Barrow Court

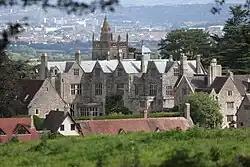

Barrow Court is a manor house in Barrow Gurney, Somerset, England. The site was originally Barrow Gurney Nunnery and was rebuilt in the 16th and 19th centuries. It has been designated as a Grade II* listed building.